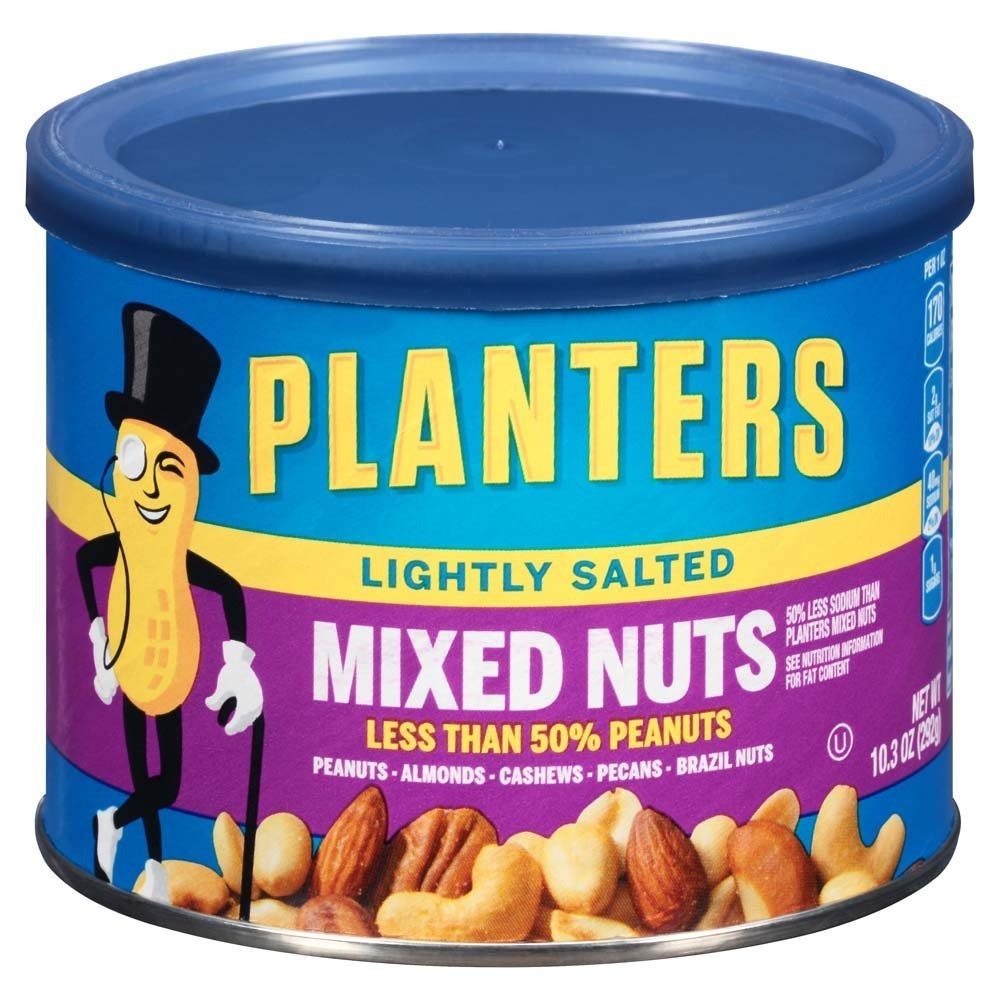
Item Name: Planters Lightly Salted Mixed Nuts (10.3 oz Canister, Pack of 4) - Variety Mixed Nuts with Less Than 50% Peanuts with Peanuts, Almonds, Cashews, Hazelnuts & Pecans
Bullet Point: Mixed nuts with light salt
Product Description: Mixed nuts with light salt
Value: 41.2
Unit: Ounce

Price: 6.835